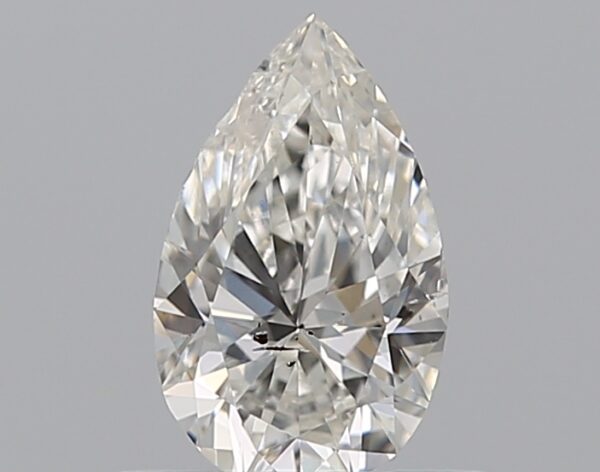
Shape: pear
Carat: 0.5
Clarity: SI2
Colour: G
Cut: EX
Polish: VG
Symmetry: VG
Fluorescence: N
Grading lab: GIA
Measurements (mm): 7.06 x 4.35 x 2.75